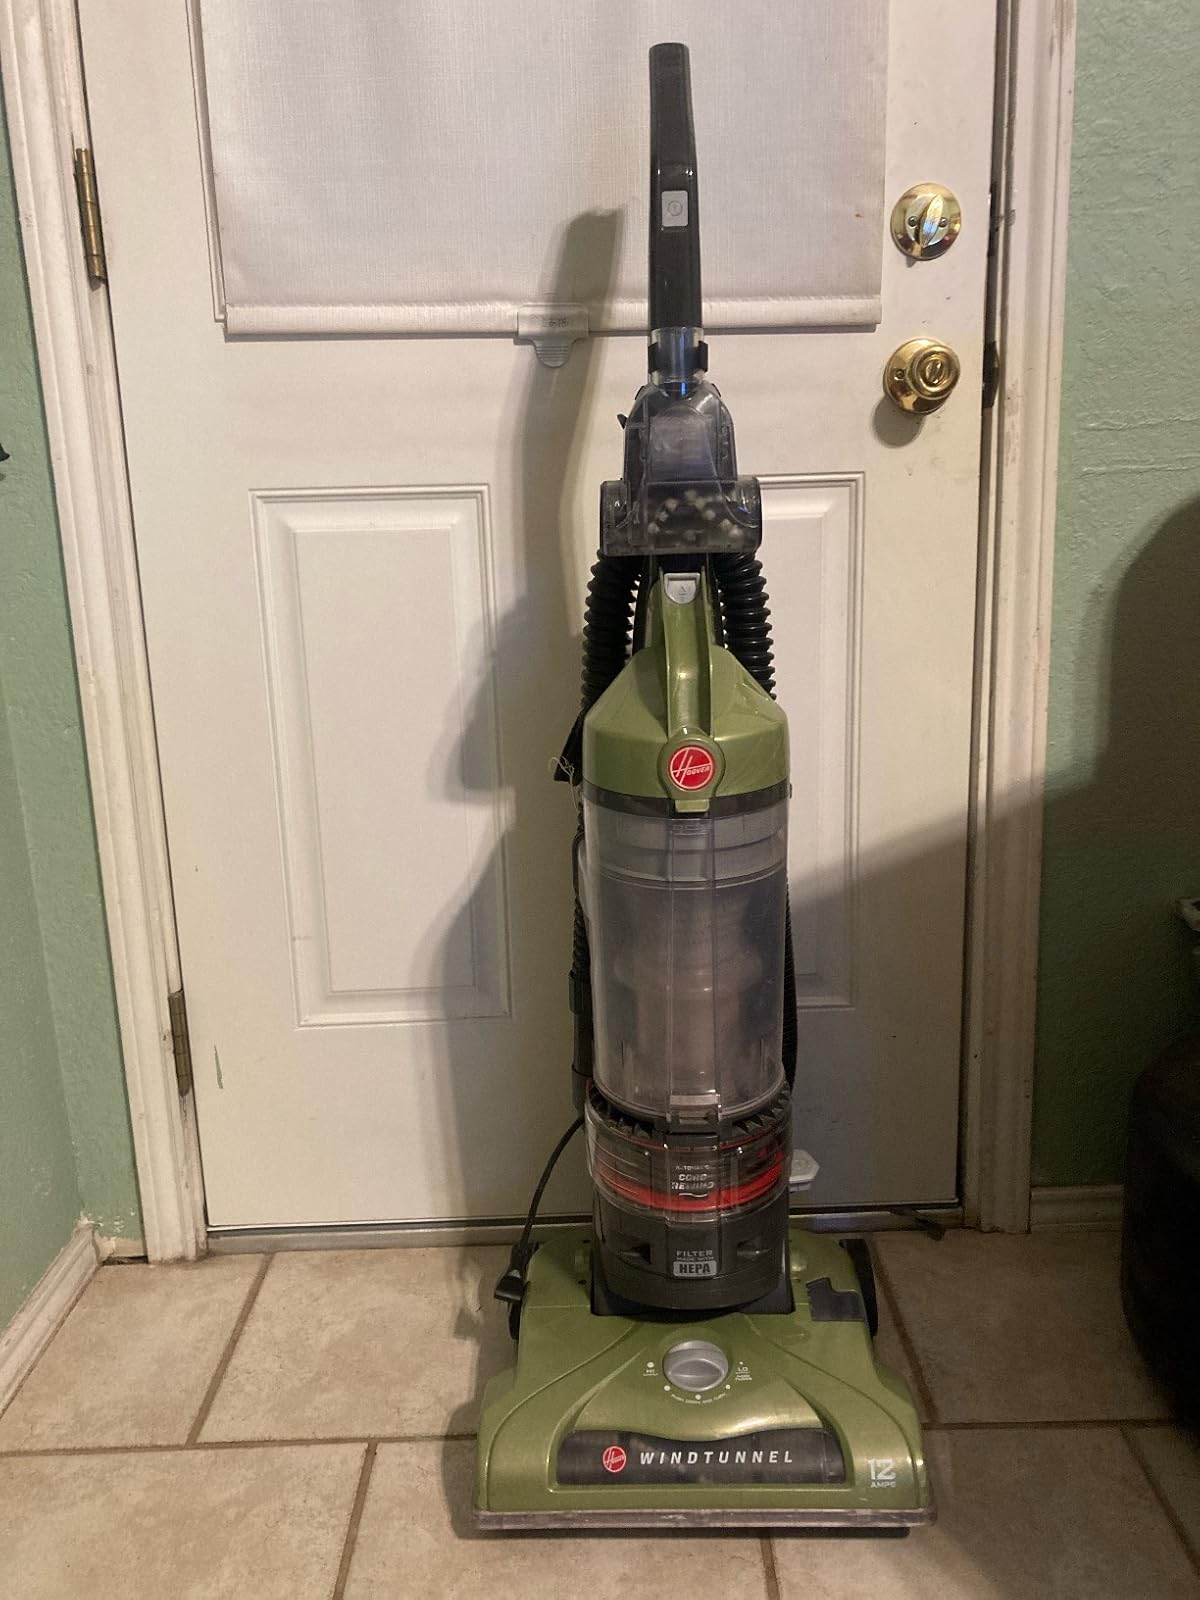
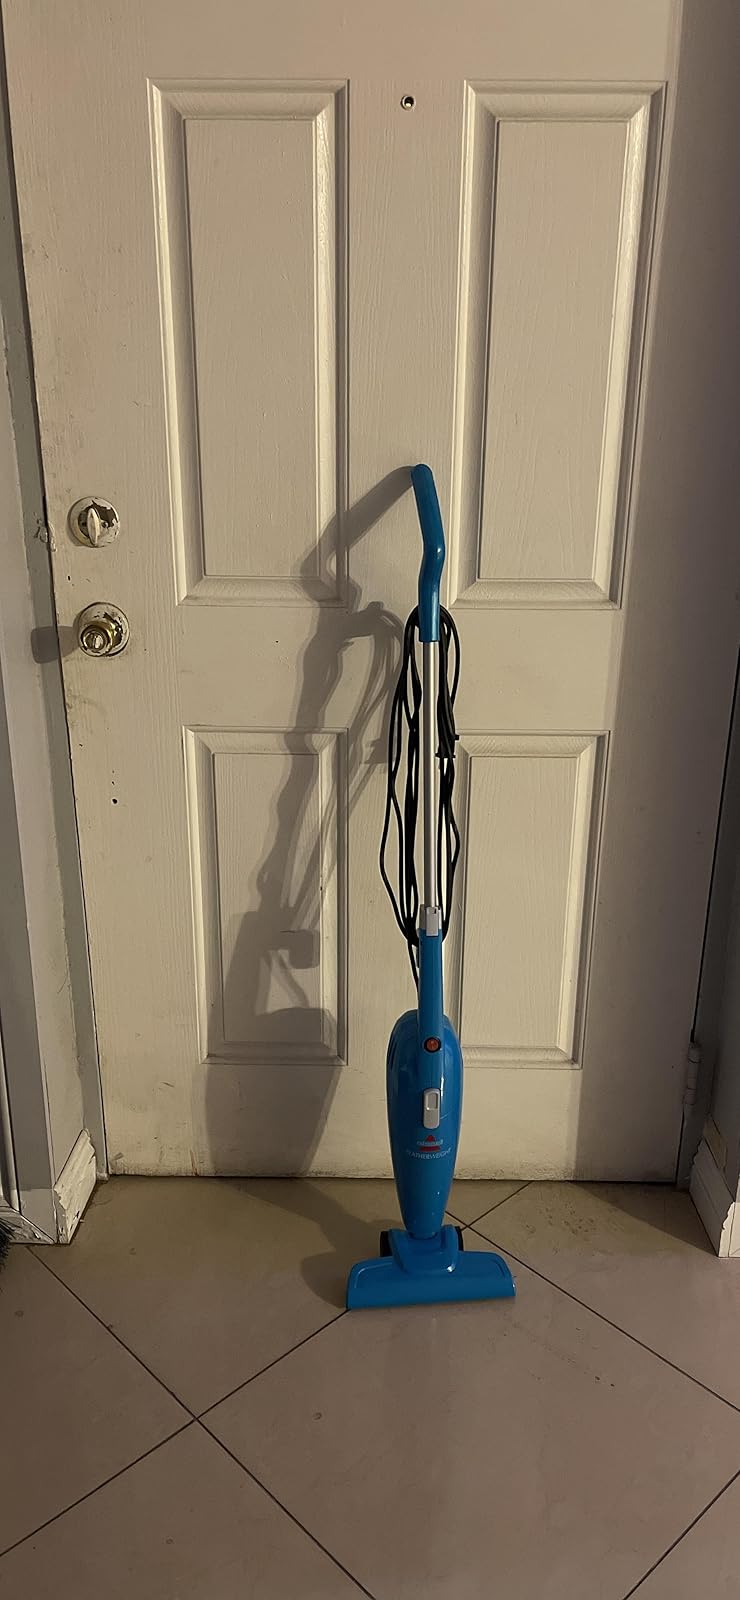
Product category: items_vacuum
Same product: no